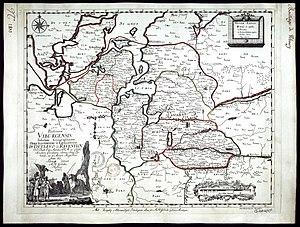
Praefecturae Viburgensis Tabulam Geographicam, carte du ""Baillage de Vibourg"" (Viborg, Danemark)"
Viborg est une ville danoise, l’une des plus anciennes villes du pays, située au centre du Jutland. Elle est le chef-lieu de la commune de Viborg ainsi que de la région du Jutland central et ce depuis la création de celui en janvier 2007. En 2014, la population de la ville de Viborg est de 38 572 habitants, alors que celle de la commune de Viborg est de 94 486 habitants.